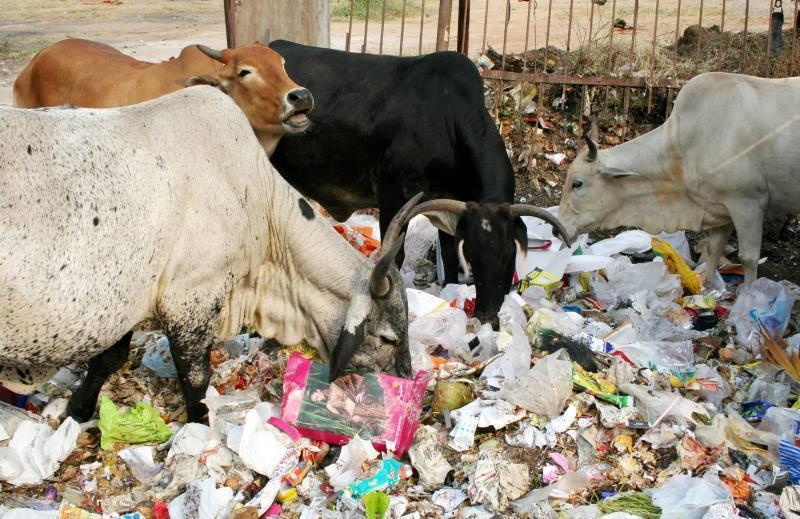
Maandhari chafu yasiyo na mpangilio maalum yana tamausha na kuchafua roho. Ng'ombe kadhaa wamesimama na wanaonekana kujitafutia chakula kwenye jaa hili la taka zilizotupwa ovyo.